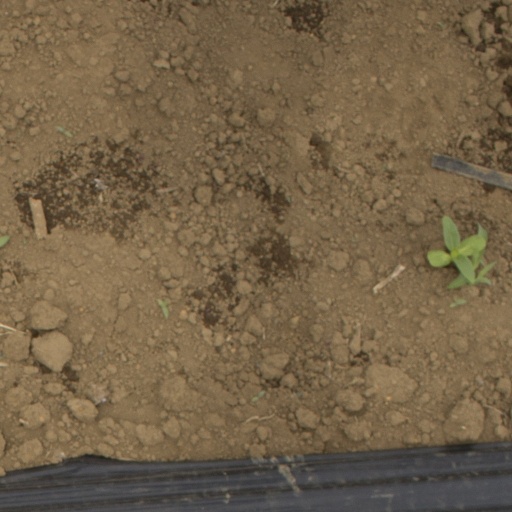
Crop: Jerusalem artichoke